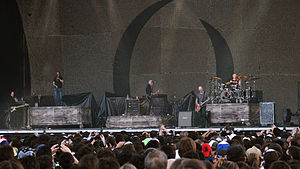
A Perfect Circle
A Perfect Circle er en amerikansk alternativ rock-gruppe, der blev dannet i 1999 af gruppens guitarist Billy Howerdel. Howerdel havde arbejdet som guitartekniker for grupper som Nine Inch Nails, The Smashing Pumpkins, Fishbone, Guns N' Roses og Tool. Han afspillede demoversioner af sit musik for Tools forsanger, Maynard James Keenan. Maynard tilbød at være forsanger, såfremt Howerdel dannede en gruppe. Howerdel var i begyndelsen tøvende, da han oprindeligt ønskede en kvindelig forsanger. Senere kom også trommeslageren Josh Freese med, og med forskellige andre musikere udgav gruppen tre cd'er og dvd-cd'en aMOTION fra 2004. Gruppen blev aktiv igen i 2017 og annoncerede deres fjerde cd i 2018.